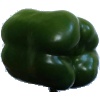
Label: Pepper Green 1